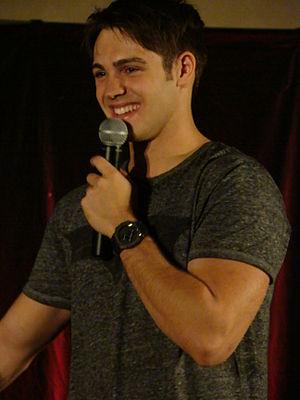
Chicago Fire ou Chicago Fire : Caserne 51 au Québec est une série télévisée américaine créée par Michael Brandt et Derek Haas, diffusée depuis le 10 octobre 2012 sur le réseau NBC aux États-Unis et en simultané ou en différé sur le réseau Global au Canada pour les sept premières saisons, puis sur Citytv.
Steven Chadwick McQueen, plus connu sous le nom de Steven R. McQueen est un acteur et mannequin américain.